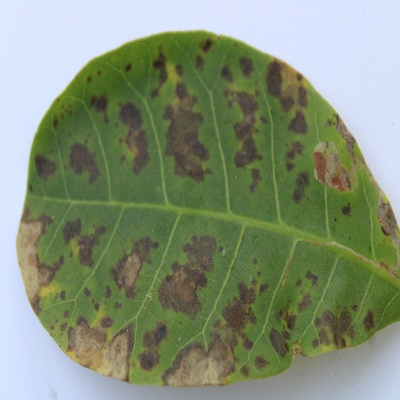
Crop: Cashew
Condition: anthracnose